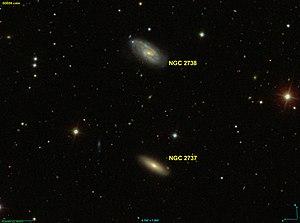
Image créée à l'aide du logiciel Aladin Sky Atlas du Centre de Données astronomiques de Strasbourg et des données publiques en format FIT de SDSS (Sloan Digital Sky Survey).
NGC 2738 est une galaxie spirale située dans la constellation du Cancer à environ 142 millions d'années-lumière de la Voie lactée. Cette galaxie a été découverte par l'astronome prussien Heinrich d'Arrest en 1863.
NGC 2737 est une galaxie spirale située dans la constellation du Cancer à environ 144 millions d'années-lumière de la Voie lactée. Cette galaxie a été découverte par l'astronome prussien Heinrich d'Arrest en 1863.